Ryan Clark (musician)

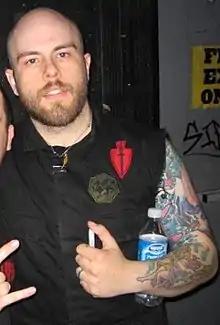
Clark in 2008

Ryan Curtis Clark (born June 23, 1979) is an American musician who also has performed under the stage name Maven. He is best known as the lead vocalist of the Christian metal band Demon Hunter, which he co-founded with his brother, guitarist Don Clark. He was also the frontman for Christian metalcore band Training for Utopia along with being one of the guitarists for Focal Point. He is featured on Zao's "The Lesser Lights of Heaven" DVD and Mark Salomon's Podcast, Never Was.